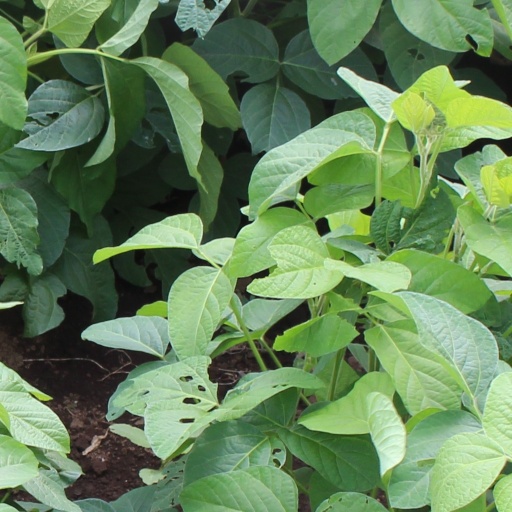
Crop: soybean